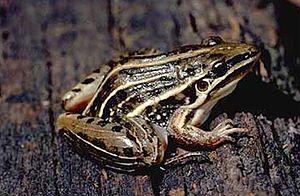
Leptodactylus gracilis est une espèce d'amphibiens de la famille des Leptodactylidae.